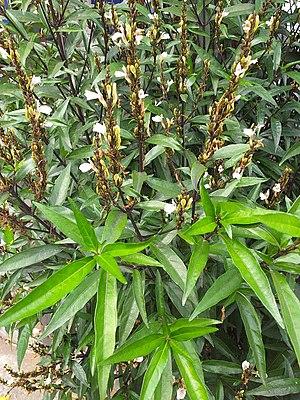
Justicia gendarussa. Taïchung, Taïwan.